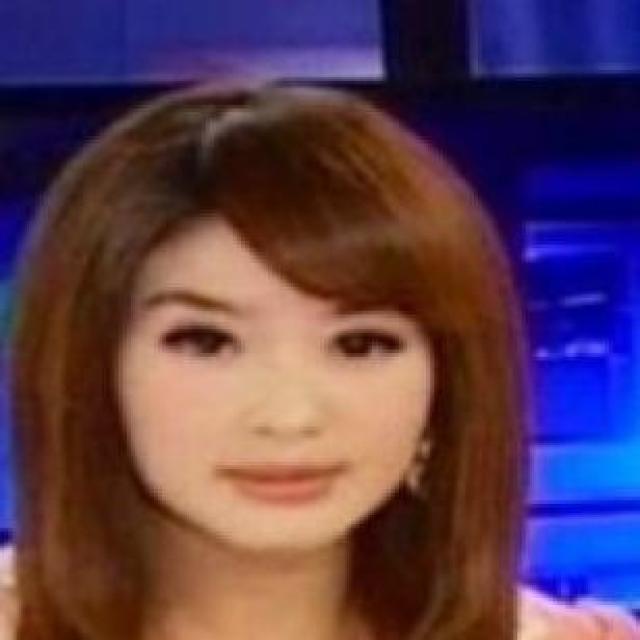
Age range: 21-44